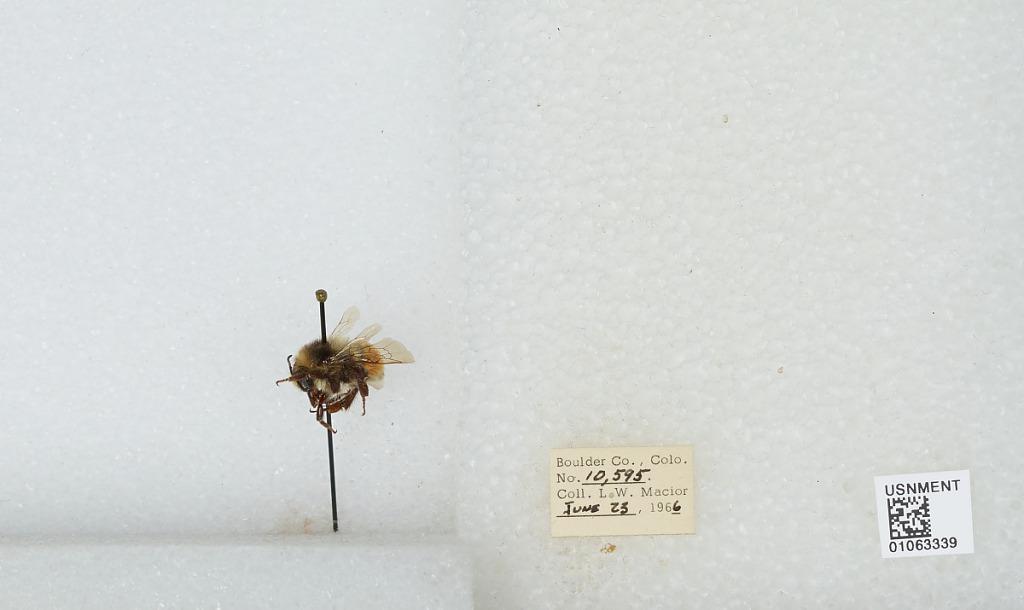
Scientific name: Bombus (Pyrobombus) bifarius Cresson
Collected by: L. Macior
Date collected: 1966-6-23
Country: United States
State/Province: Colorado
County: Boulder
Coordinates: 40.09, -105.36